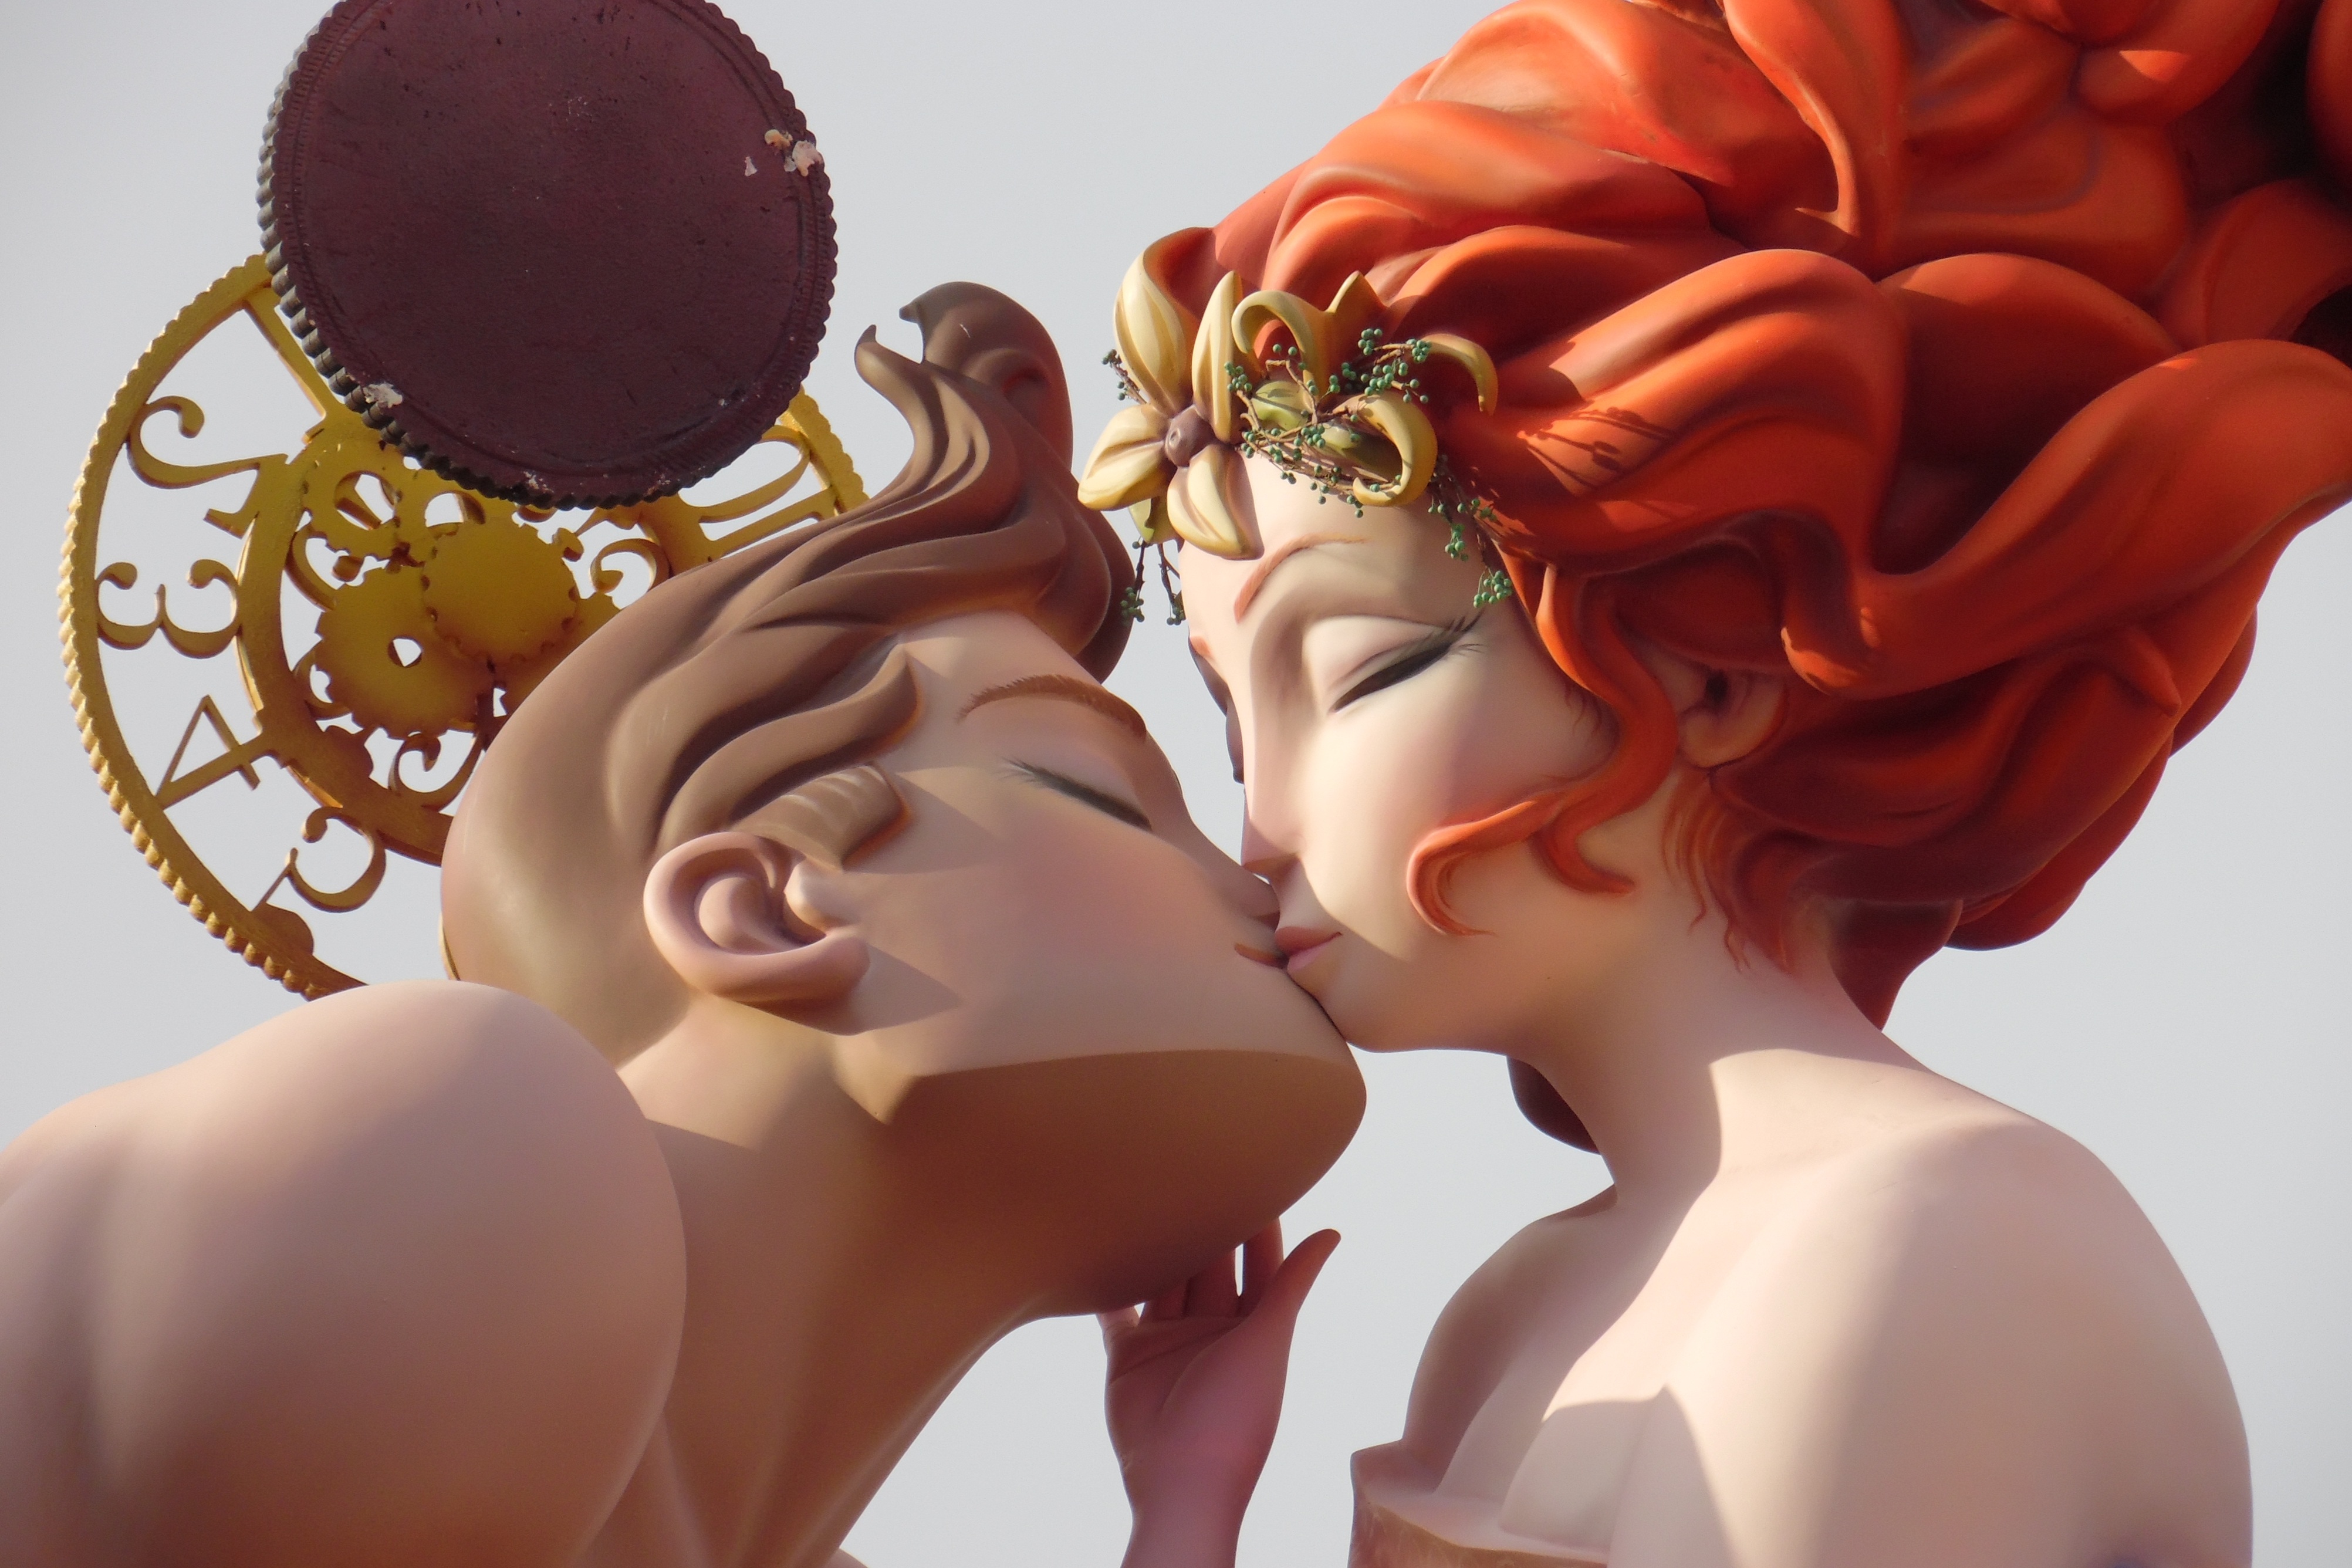
man, woman, flower, petal, romance, ear, colorful, art, illustration, women, organ, interaction